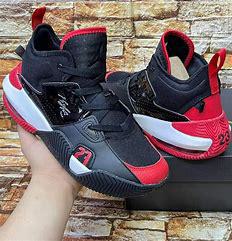
Brand: Jordan
Model: Stay Loyal 2